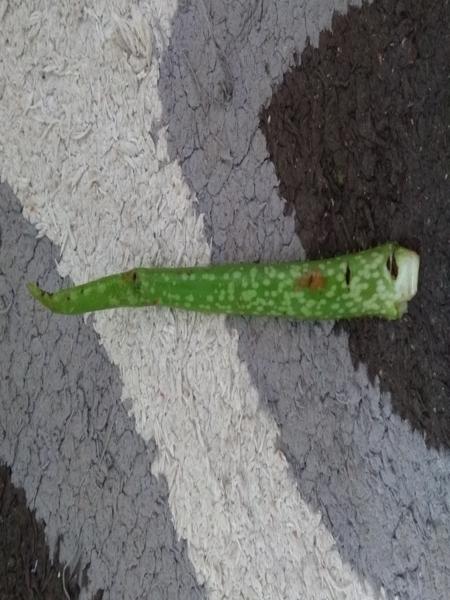
Plant: Aloevera